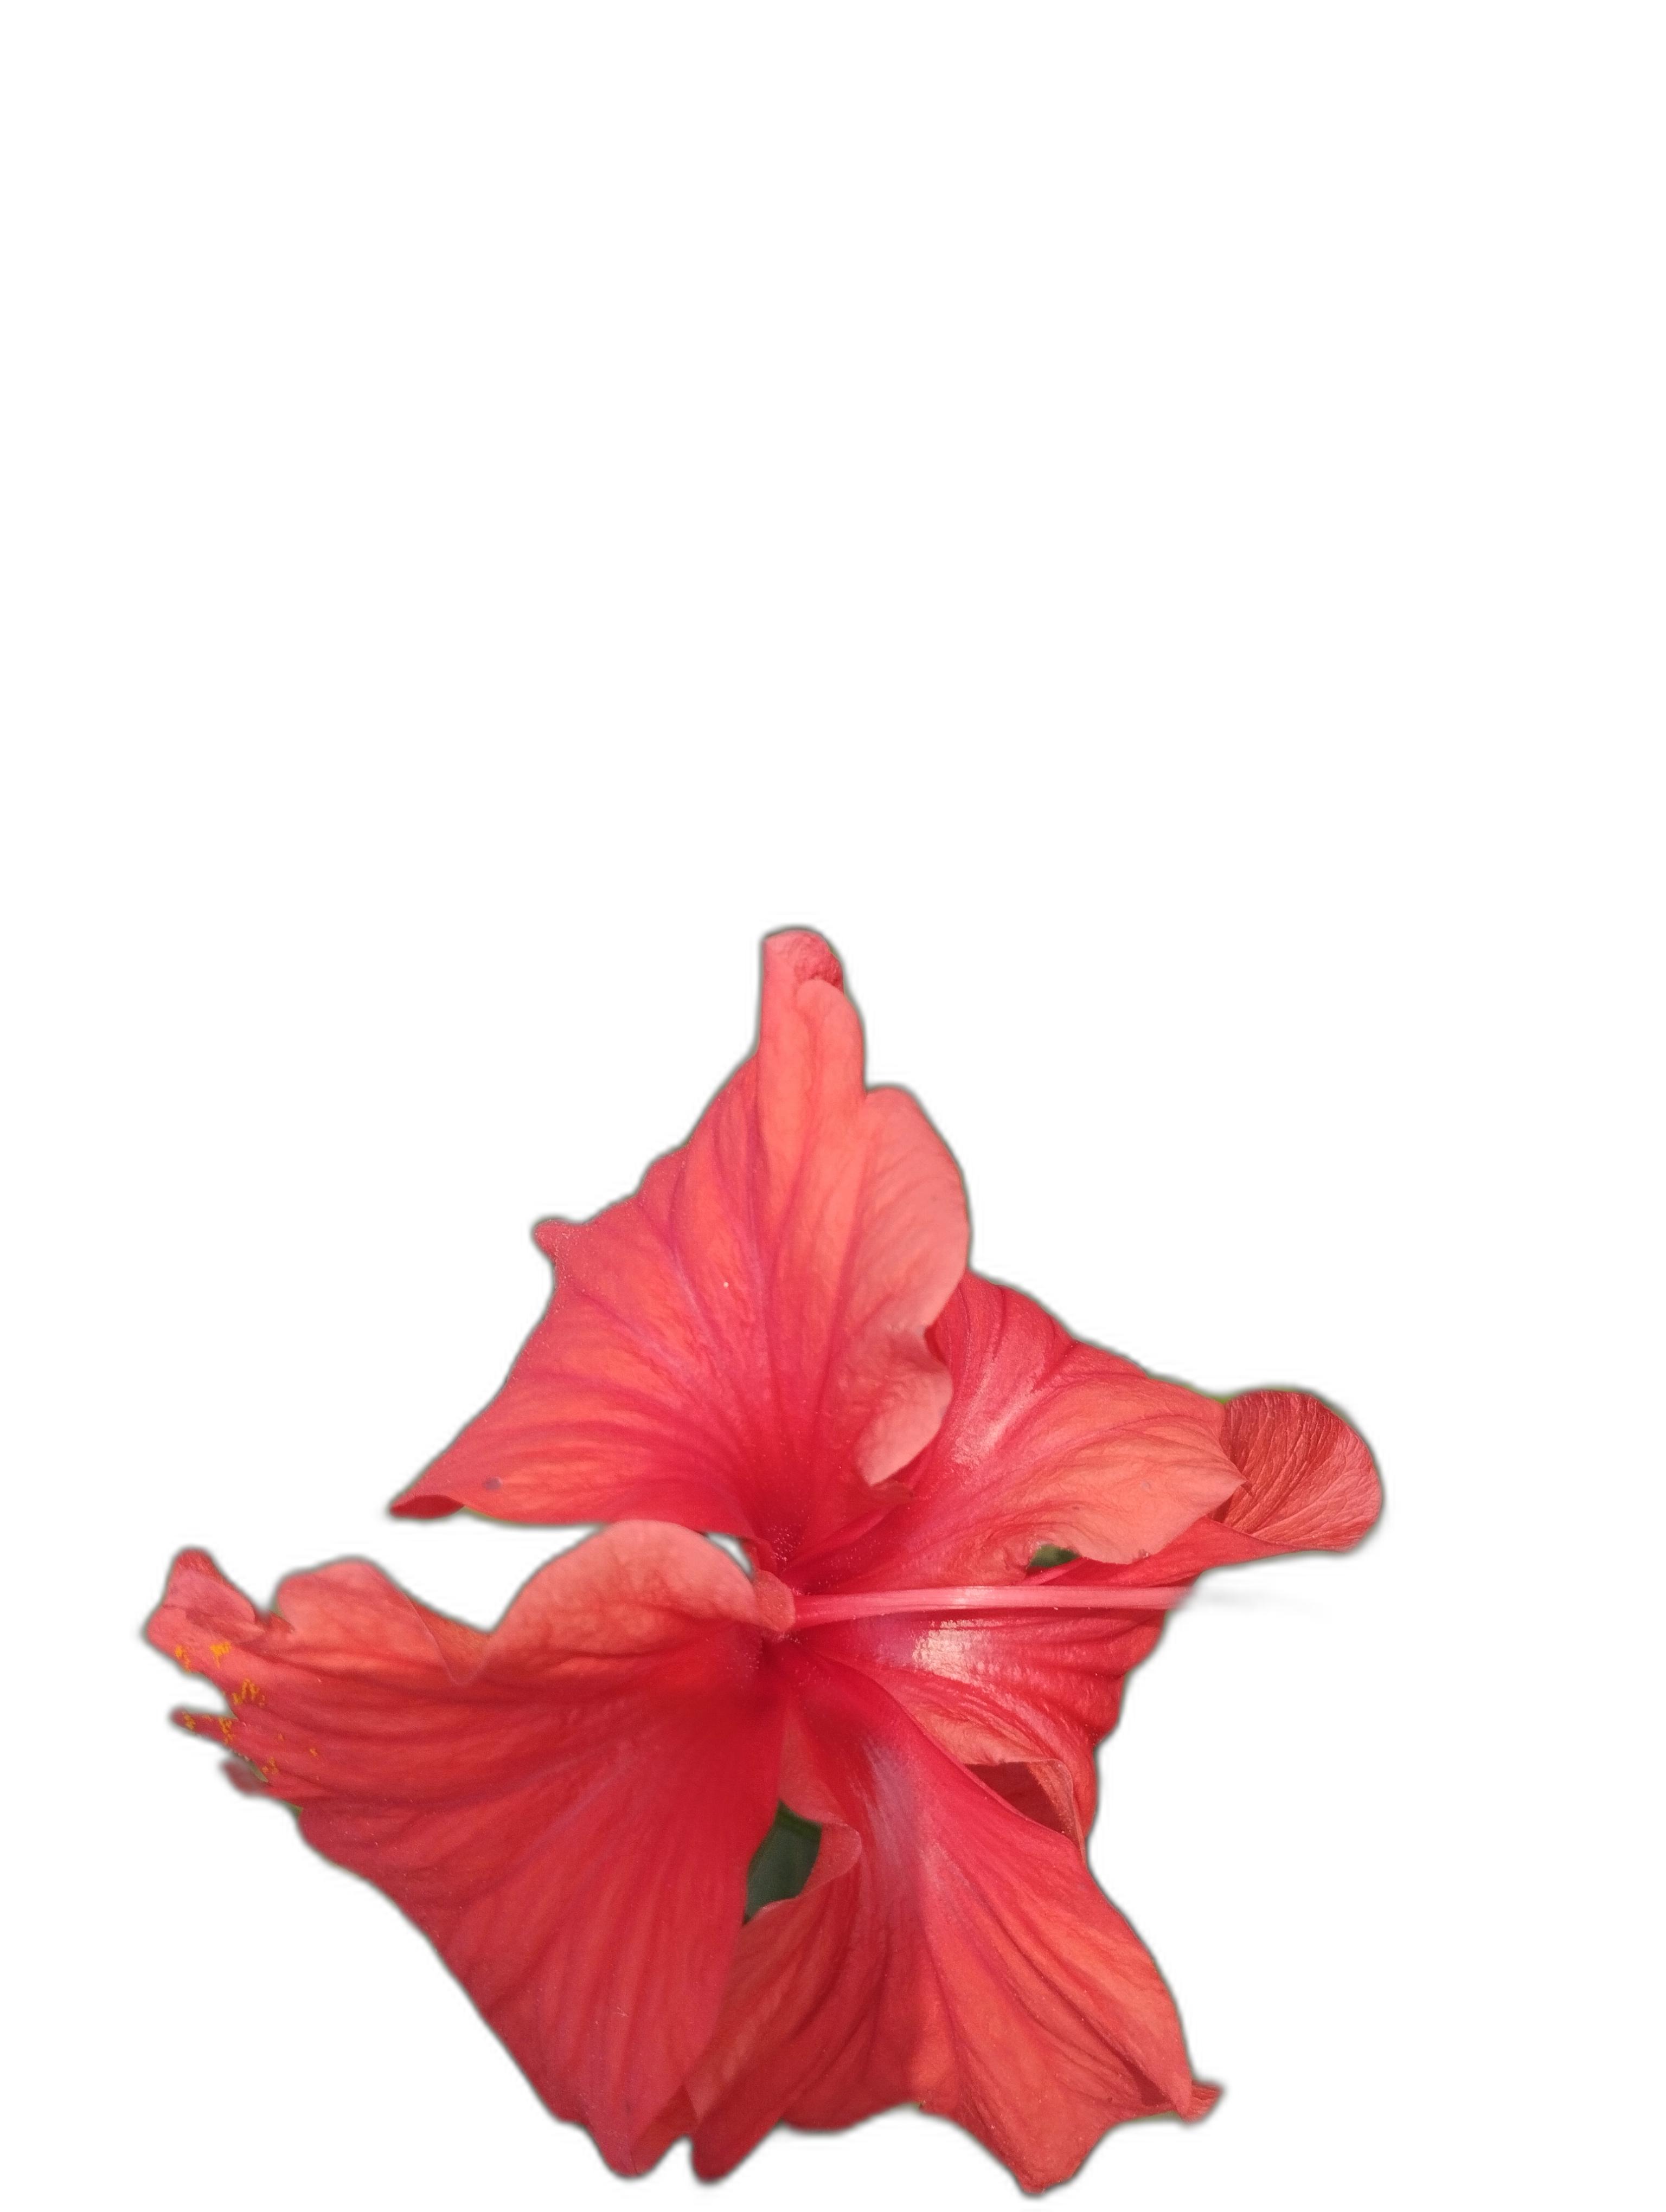
Label: Hibiscus